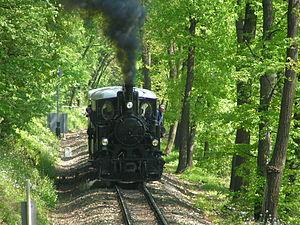
Hárshegy est un quartier de Budapest situé dans le 2ᵉ arrondissement de Budapest au cœur des collines de Buda sur le Hárs-hegy. La Gare de Hárs-hegy est desservie par le Gyermekvasút.